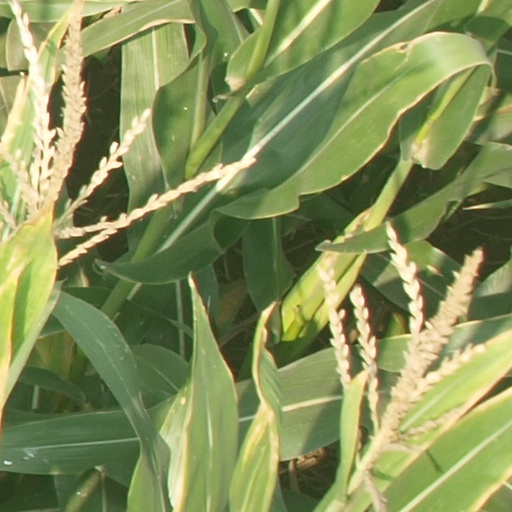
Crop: maize; corn